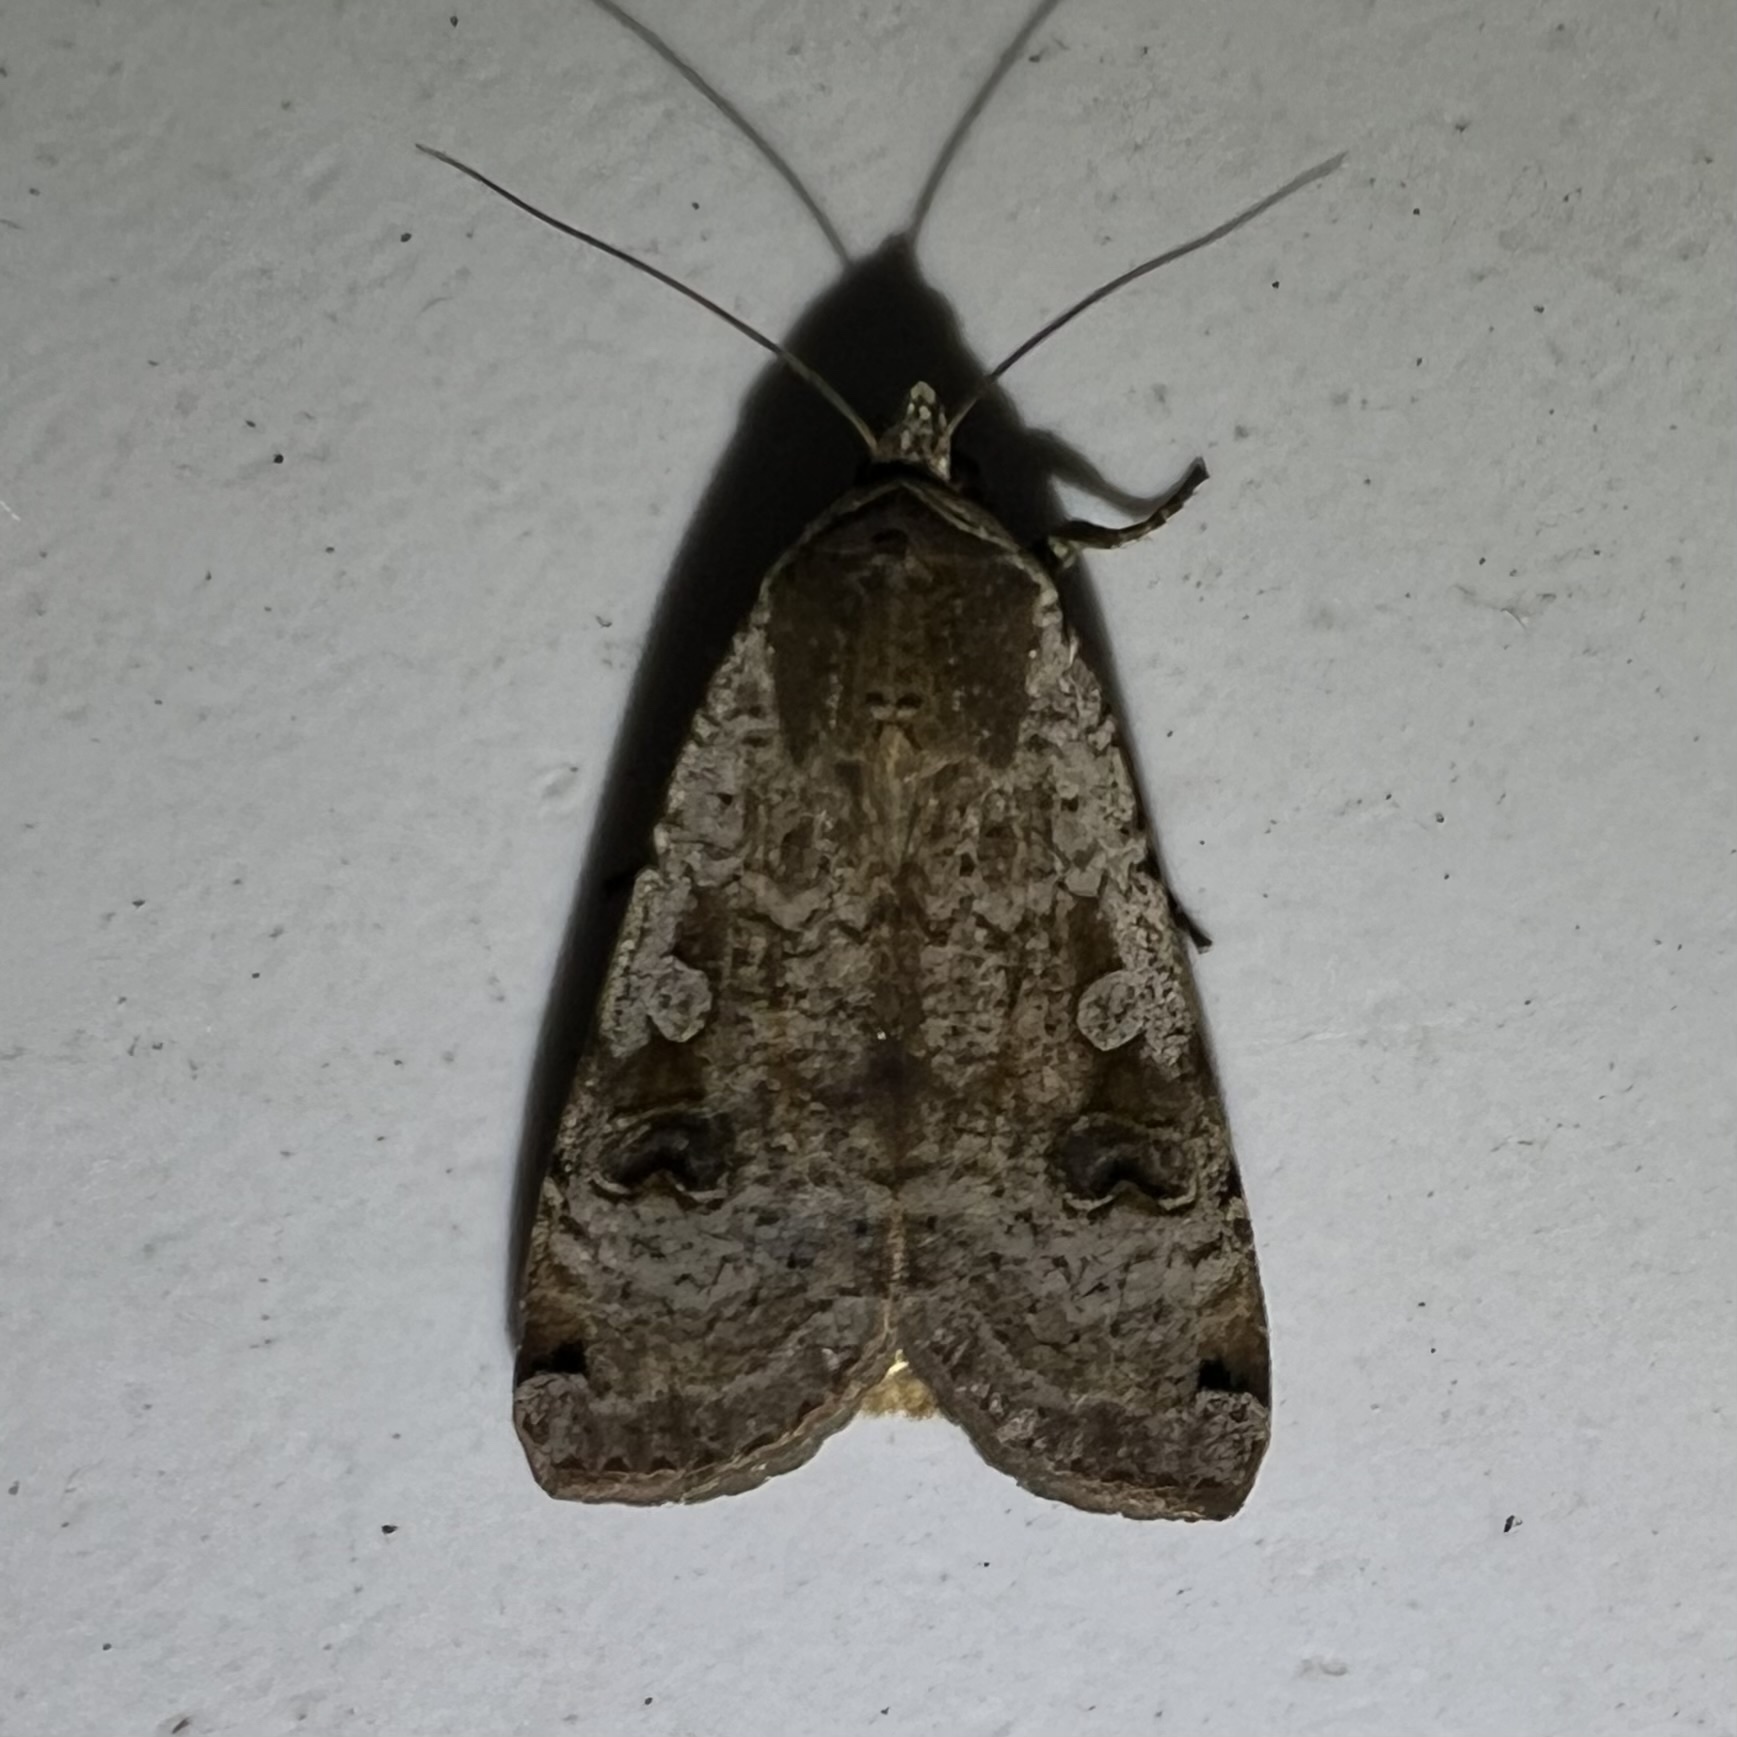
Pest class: cutworms